Hipólito Yrigoyen

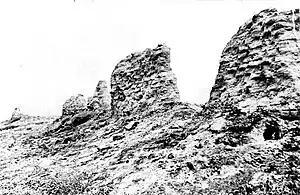
Ruins of Las Flores "estancia", nearby one of Yrigoyen's properties

During the 1880s, he began a series of rural projects that would give him great economic wealth. He purchased and rented estancias in the provinces of Buenos Aires, Córdoba, and San Luis, and fattened cattle to sell them to refrigeration businesses. These activities not only earned him great wealth, but also landholdings of his own. In total he owned almost 25 leagues of land. He was the owner of Estancia El Trigo, near Las Flores, one of the best shepherding lands in the country; Seña de Anchorena in the province of San Luis; and El Quemado, near General Alvear. Thanks to his business experience, Yrigoyen had direct contact with the people of the countryside – both "creoles" and "gringos" – and he became familiar with their problems and sentiments. In a few years, Yrigoyen had accumulated a considerable fortune, which was to help him achieve his political aspirations.